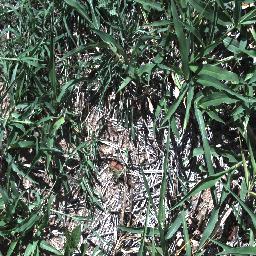
Label: negative